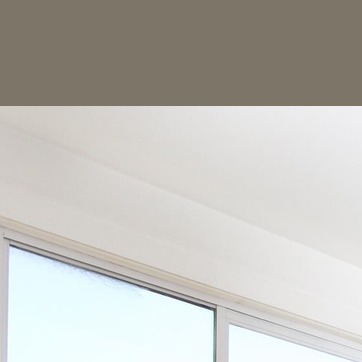
Material: painted